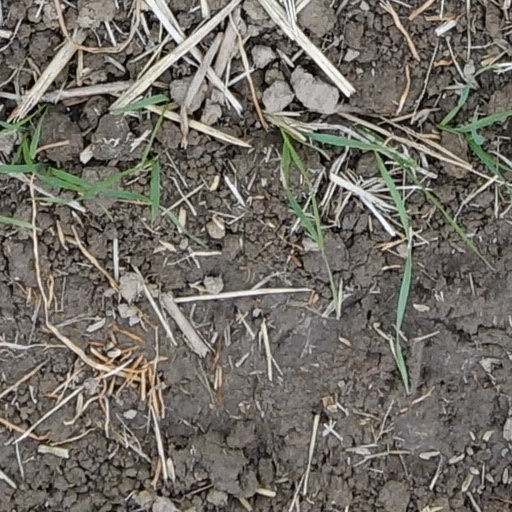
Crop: wheat